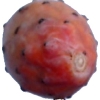
Label: cactus_fruit_red